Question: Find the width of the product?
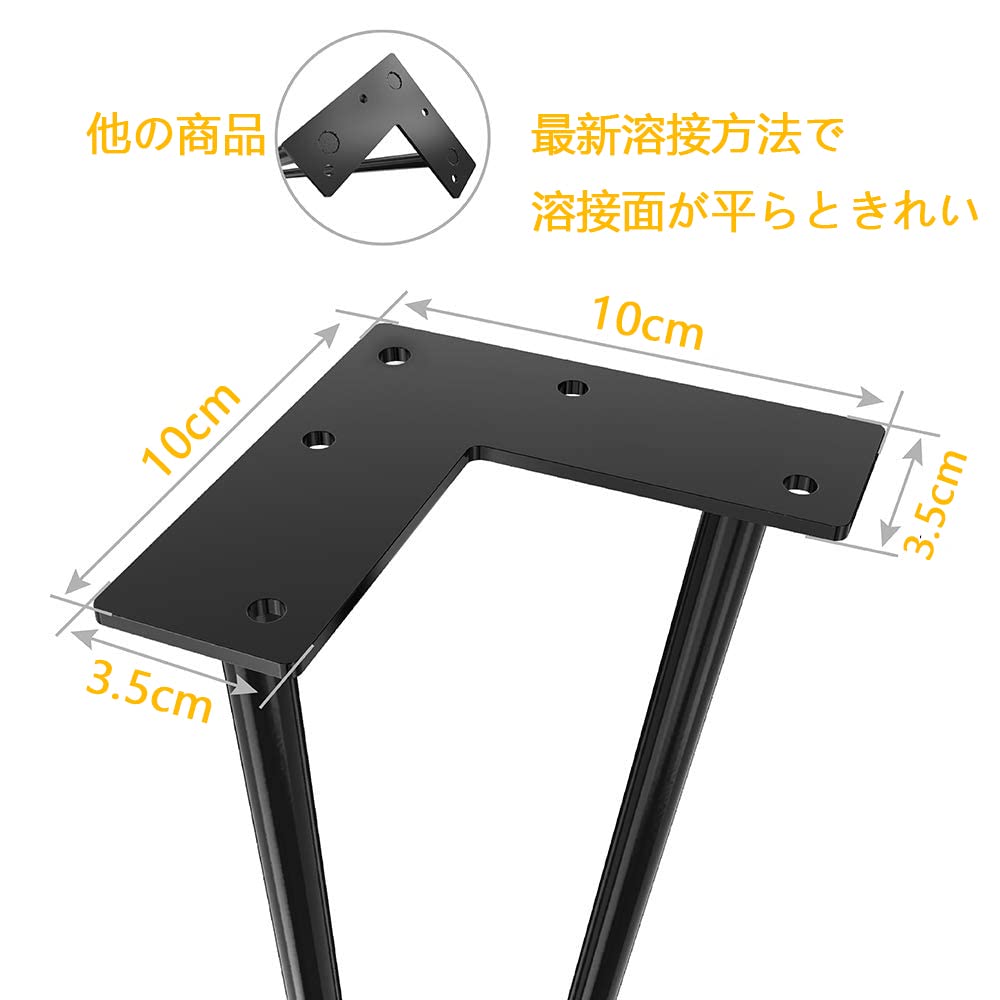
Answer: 10.0 centimetre